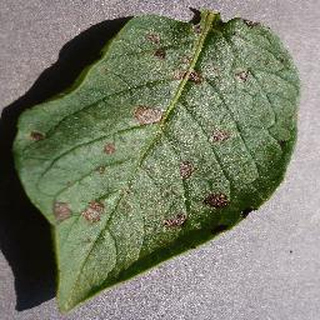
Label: potato_early_blight